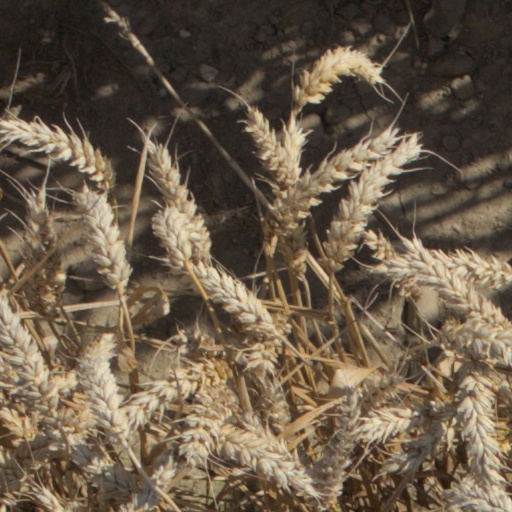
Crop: wheat